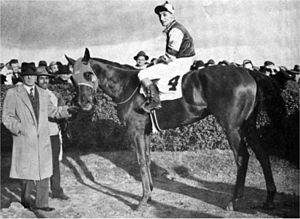
Le Temple de la renommée des courses américaines a été fondé en 1951 à Saratoga Springs, dans l'état de New York, pour honorer les chevaux, entraîneurs et jockeys des courses de pur-sang.